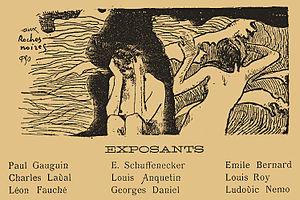
L'exposition Volpini est une exposition d'œuvres de peintres impressionnistes et synthétistes organisée par Paul Gauguin et son entourage qui s'est tenue au Café des Arts à Paris, pendant l'été 1889.